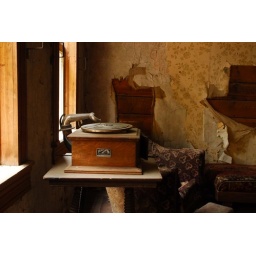
A interesting shot with the failing wall paper in the background.